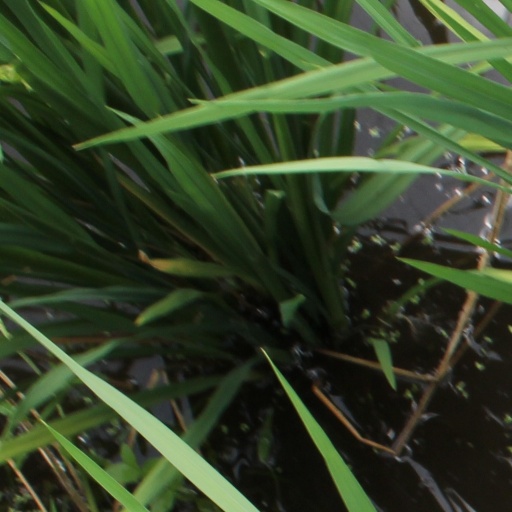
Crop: rice